New Skete (New York)

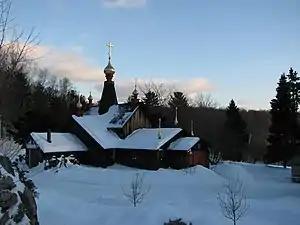
New Skete Monastery in the snow

New Skete is the collective term for two Orthodox Christian monastic communities in Cambridge, New York (geographically in the town of White Creek):